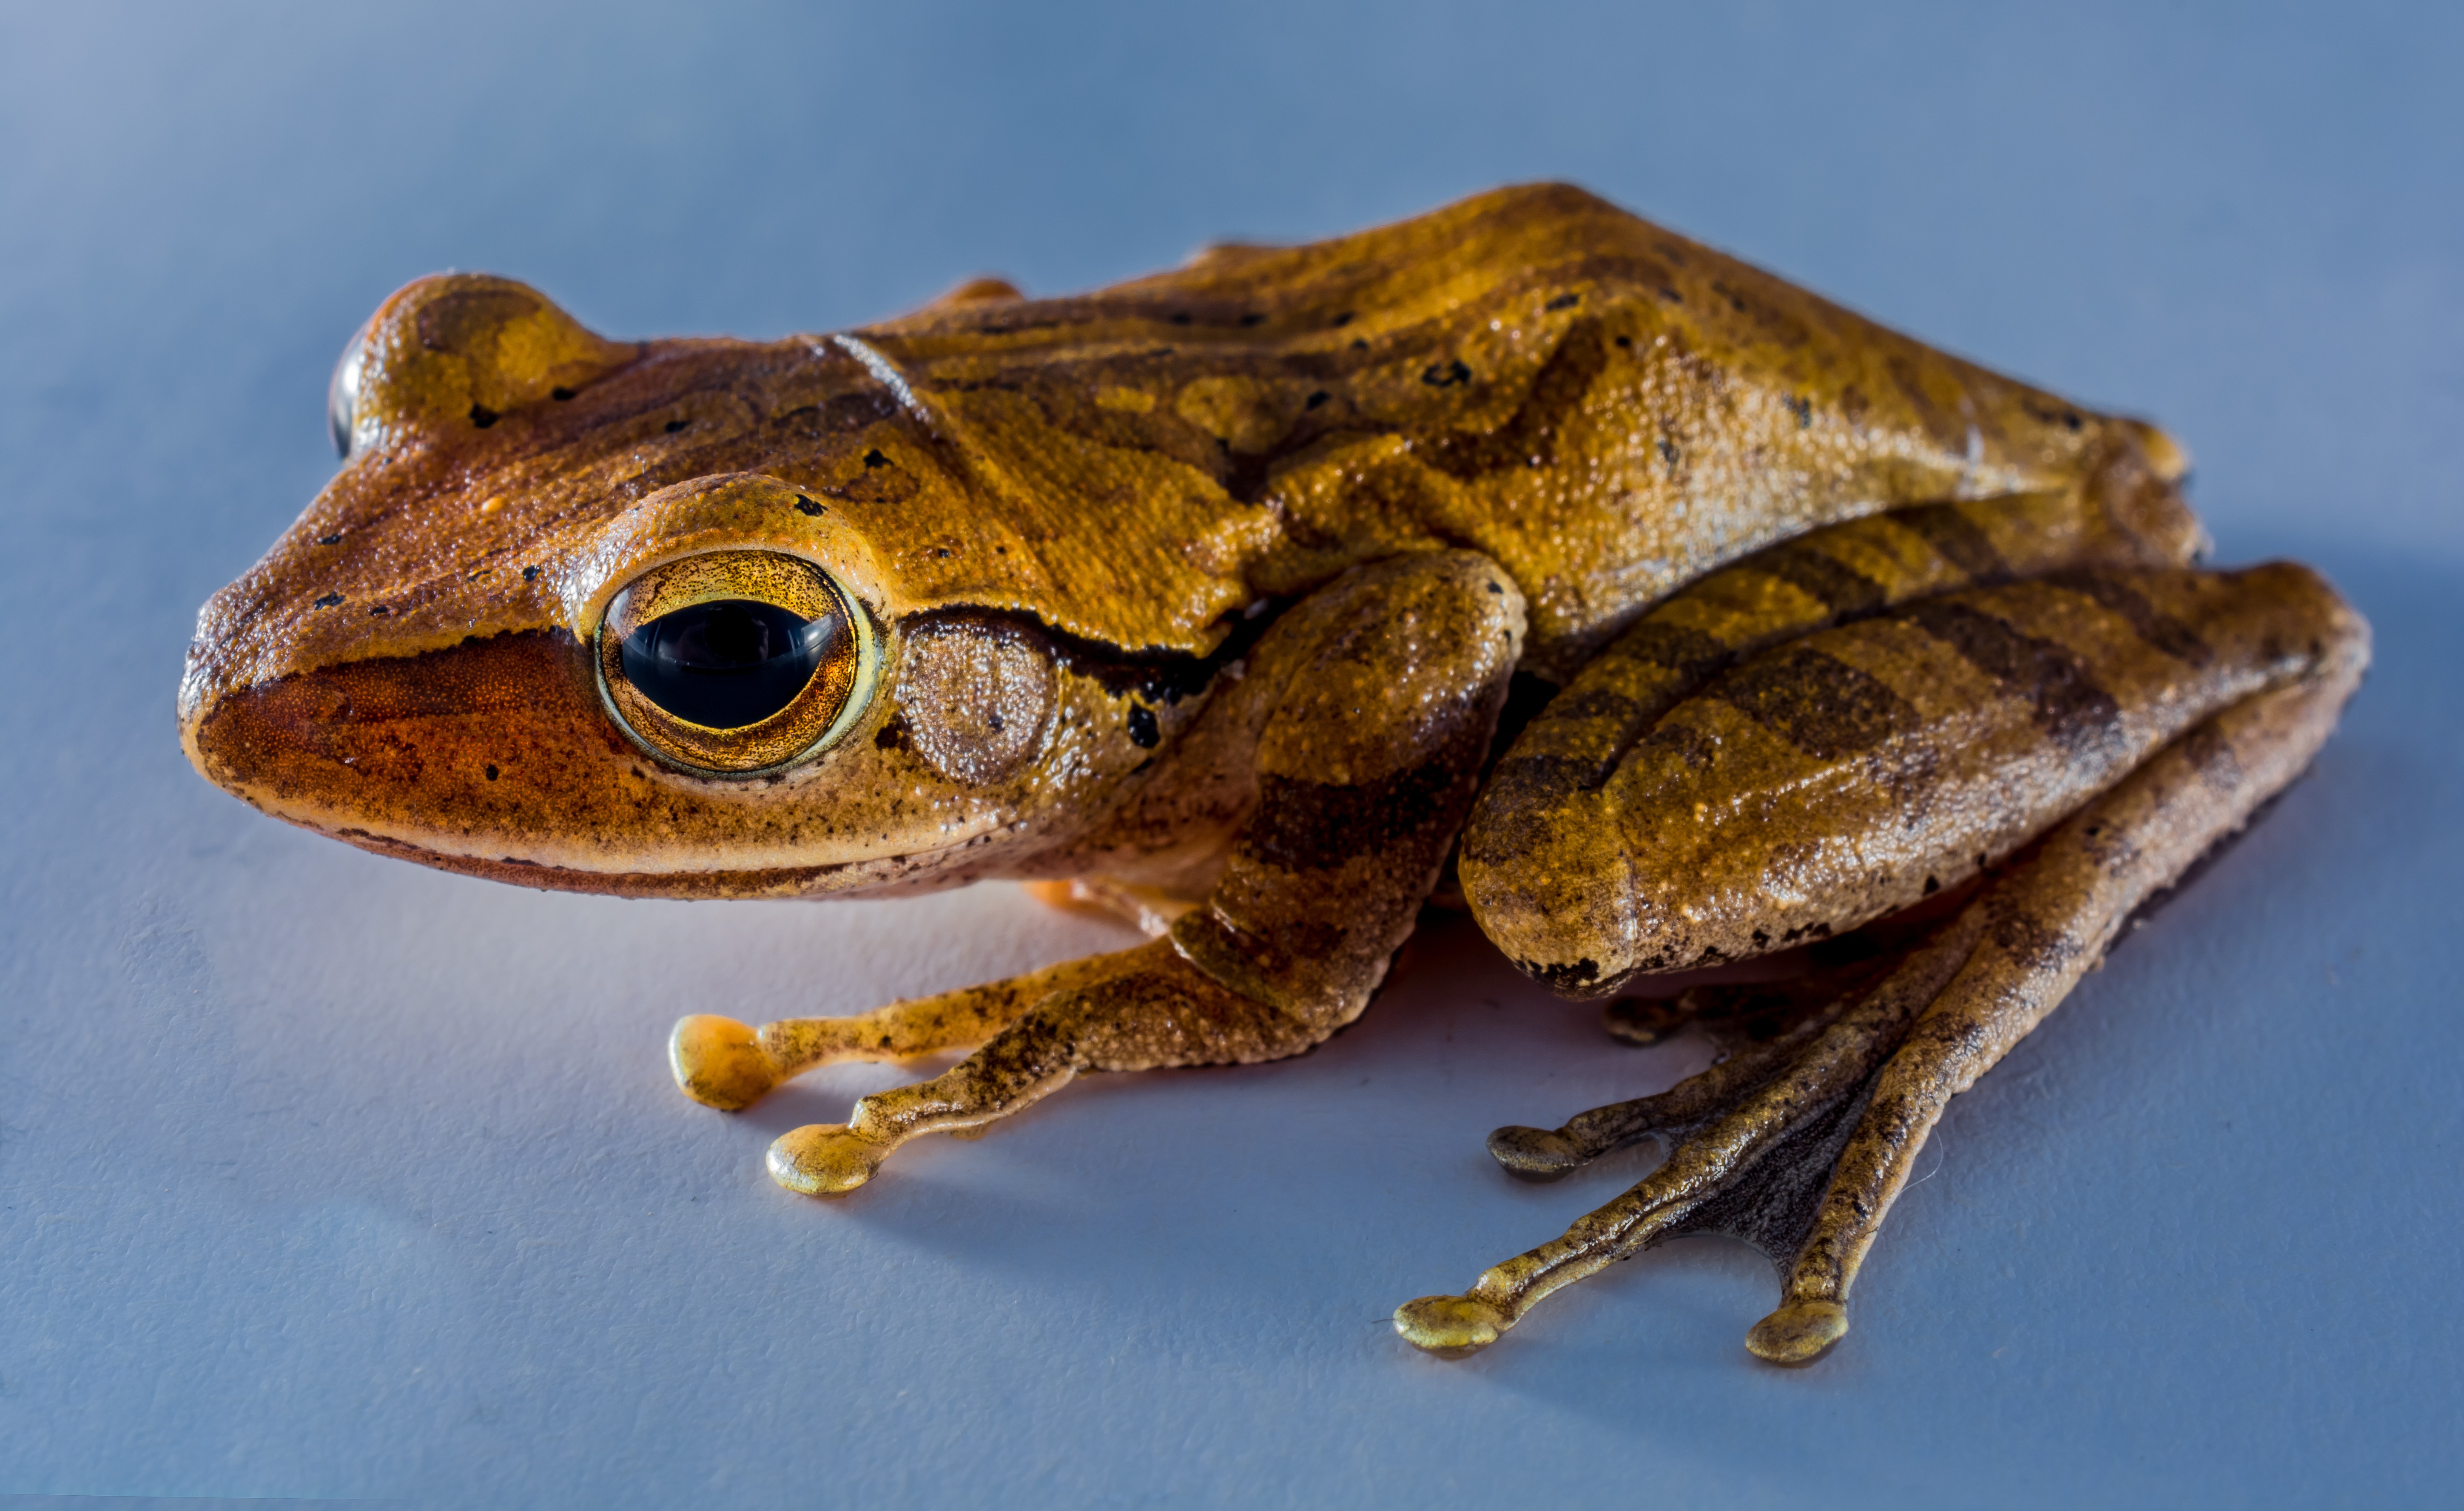
wildlife, frog, toad, amphibian, fauna, tree frog, close up, vertebrate, amphibians, macro photography, anuran, bullfrog, ranidae